Boston Central Library

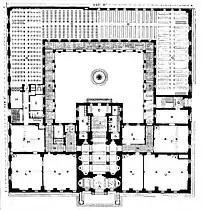
The first-floor plan

The main elevation of the facade is on Dartmouth Street, which is 13 bays wide; the bays are grouped into three sections, with an entrance in the central section. The first story has ten windows, five on either side of a centrally-located main entrance. A series of broad granite steps ascend to the main entrance, in the center of the facade. These steps are flanked by pedestals, which support a pair of seated bronze female figures, carved by Bela Pratt. The left-hand figure depicts science, while the right-hand figure depicts art. Scientists' and artists' names are carved into the pedestals. In front of the steps are granite bollards, some of which have reliefs depicting eagles.